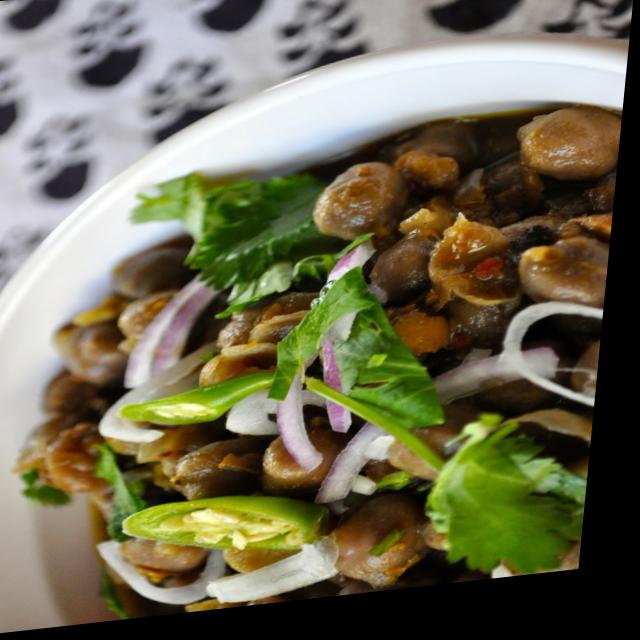
Dish: chole